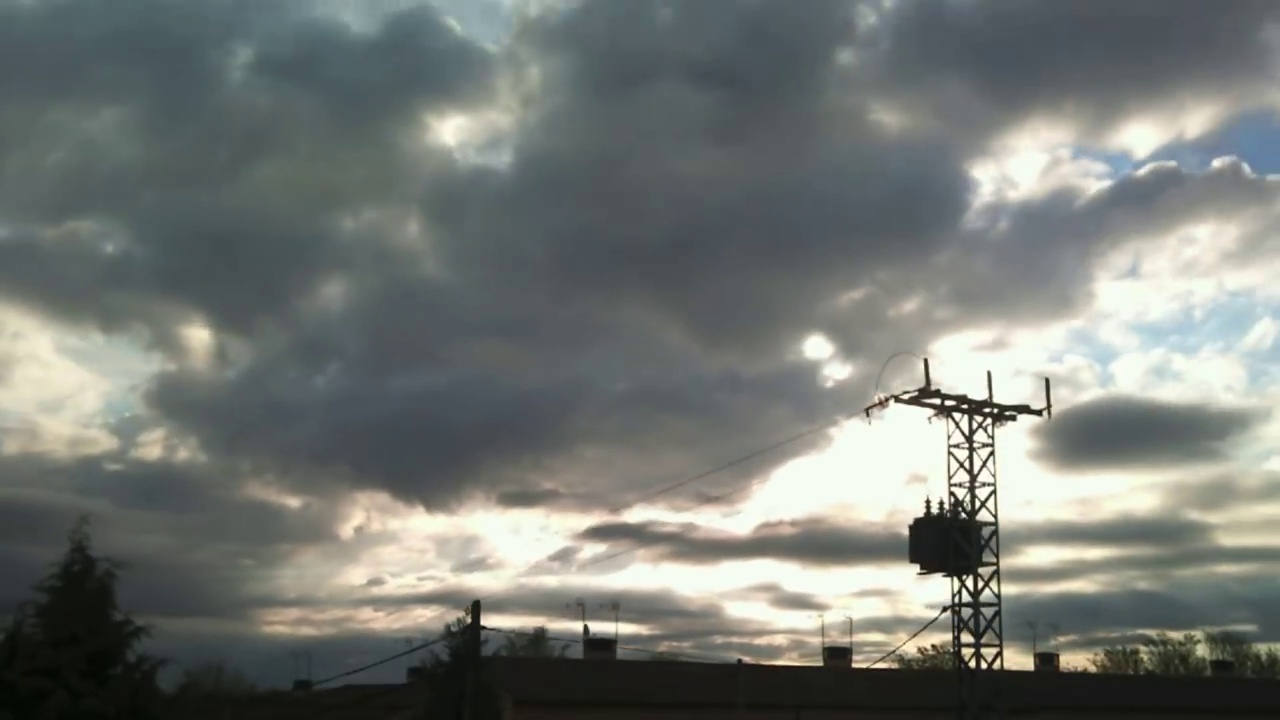
Fire: no
Smoke: no